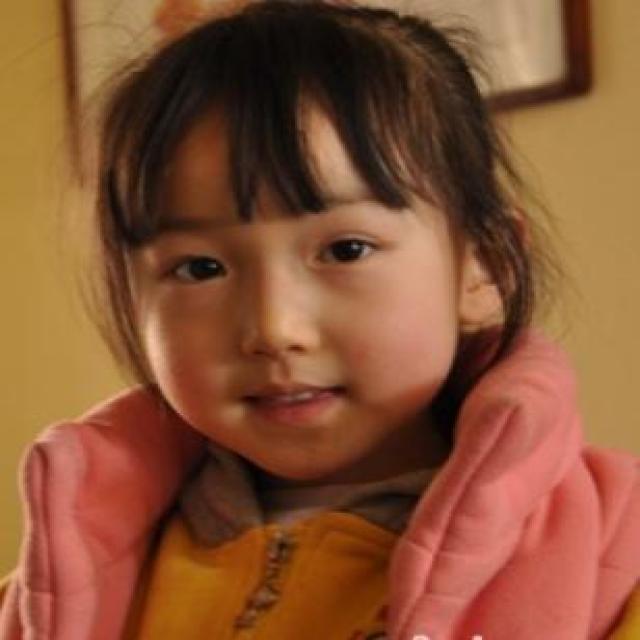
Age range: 0-12